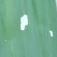
Crop: Maize
Condition: spodoptera-frugiperda-a